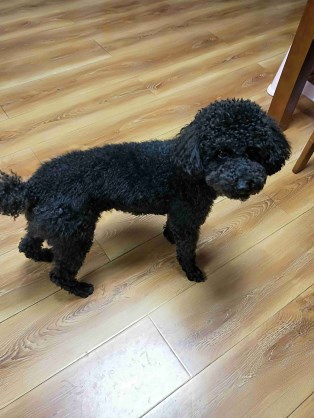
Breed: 7449-n000128-teddy